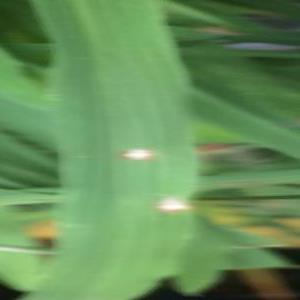
Disease: Blast